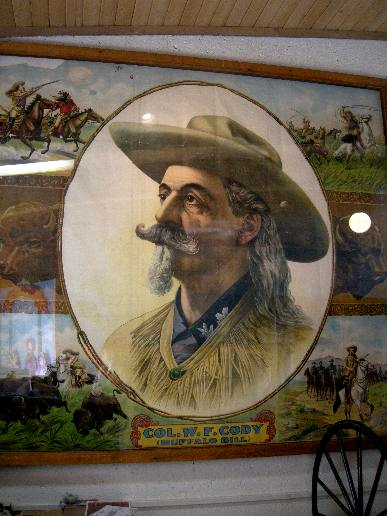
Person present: No